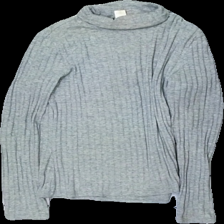
View: front
Type: Top
Category: Ladies
Brand: Monki
Colors: Grey
Material: 60% polyester 40% bomull
Cut: Turtle neck
Size: S
Season: All
Stains: Major
Damage: gult i kragen
Damage location: top center
Damage 2: smuts fläck
Damage 2 location: top center
Price range: <50
Recommended usage: Export
Description: långärmad tröja med hög hals